NOHA (academic organisation)

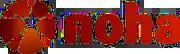
Network on Humanitarian Action

Network on Humanitarian Action (NOHA) is an international association of universities offering post-graduate level degree courses for humanitarian agencies and relief workers. The association was founded by five European universities in 1993; namely Aix-Marseille Université, University of Bochum, University of Deusto, Université catholique de Louvain and Oxford University. The NOHA Masters programme initiative was launched in 1993 under the auspices of the Erasmus-Socrates Programme with additional financial support from the Directorate-General for European Civil Protection and Humanitarian Aid Operations (ECHO). In 2015 the network had expanded to include twelve European and five global partner universities.